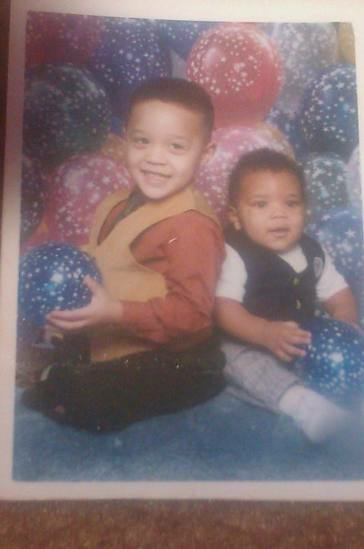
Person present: Yes